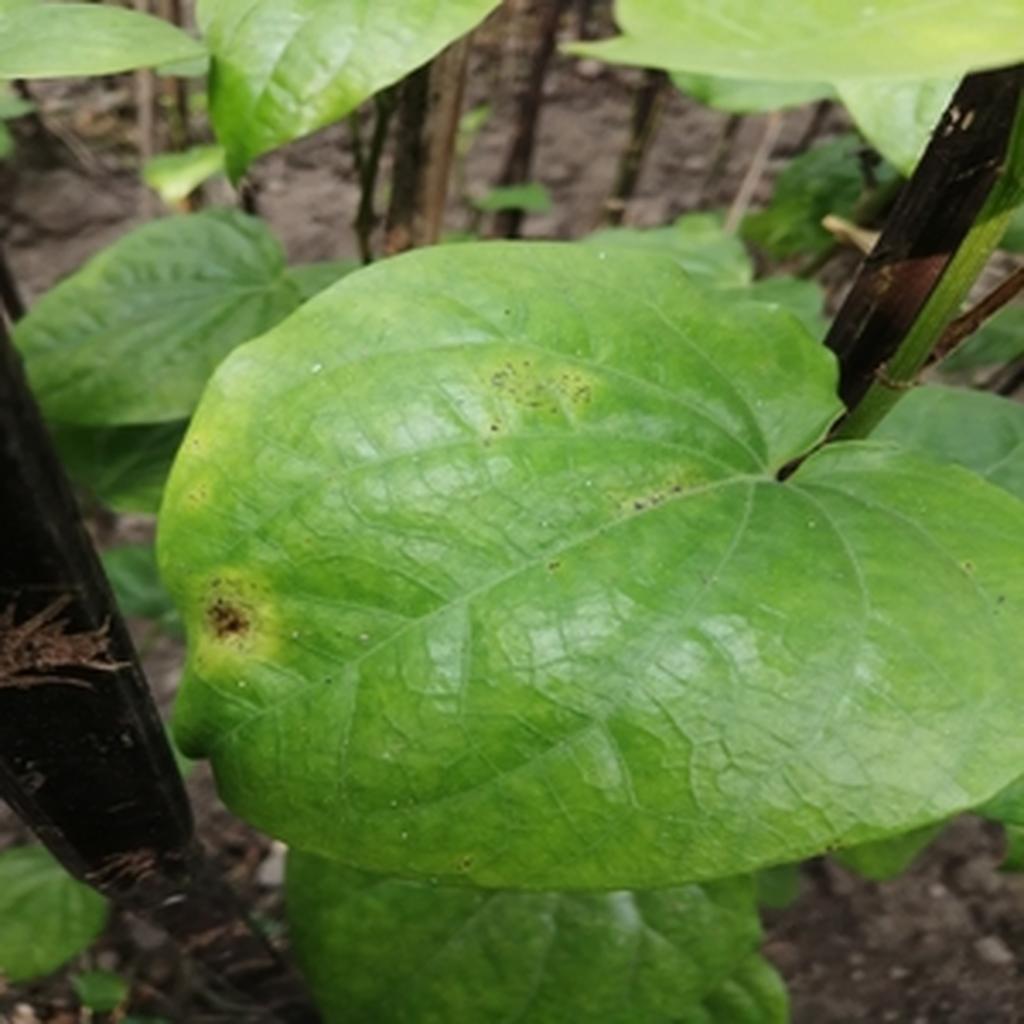
Label: Leaf_Rot